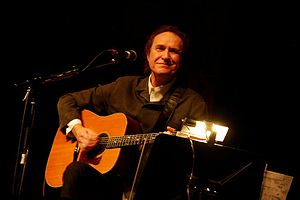
The Kinks / Historie / Solokarrierer og mulig genforening
Ray Davies optræder i Ottawa, 2008
The Kinks er en engelsk rockgruppe centreret omkring brødrene Ray og Dave Davies, der voksede op i Muswell Hill i Nordlondon. Gruppen, der blev dannet i 1964 og spillede indtil 1996, anerkendes bredt som et af de vigtigste og mest indflydelsesrige rocknavne i sin tid. Deres musik var influeret af mange genrer, herunder rhythm and blues, britisk music hall, folkemusik og country. Ray Davies og Dave Davies var med i gruppen i hele dens 32 år lange levetid. De to øvrige oprindelige medlemmer, Pete Quaife og Mick Avory, blev erstattet af henholdsvis John Dalton i 1969 og Bob Henrit i 1984.